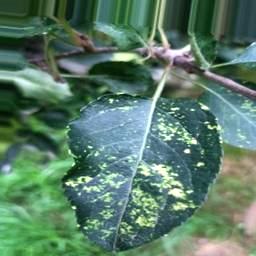
Label: Apple_Mosaic